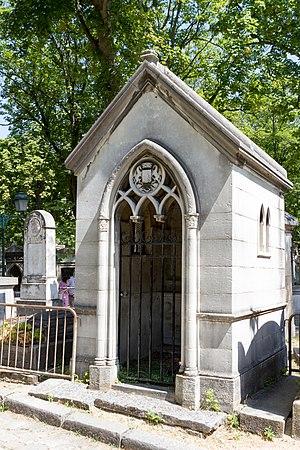
Auguste Étienne Marie Gourlez, baron de Lamotte, né le 5 avril 1772 à Paris et mort le 8 mai 1836 à Paris, est un général français de la Révolution et de l’Empire.